Rajasthan

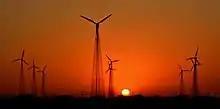
Wind turbines near Bada Bagh, Rajasthan.

Rajasthan's economy is primarily agricultural and pastoral. Wheat and barley are cultivated over large areas, as are pulses, sugarcane, and oilseeds. Cotton and tobacco are the state's cash crops. Rajasthan is among the largest producers of edible oils in India and the second-largest producer of oilseeds. Rajasthan is also the biggest wool-producing state in India and the main opium producer and consumer. There are mainly two crop seasons. The water for irrigation comes from wells and tanks. The Indira Gandhi Canal irrigates northwestern Rajasthan.